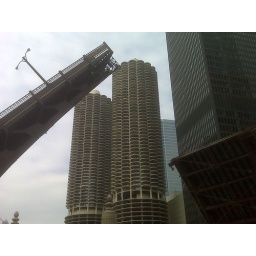
State street bridge under construction, Marina City behind